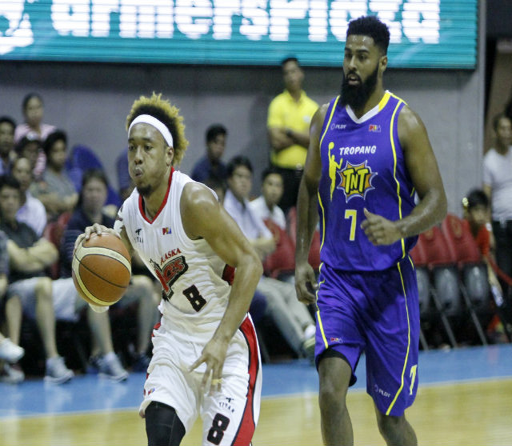
award ? can basketball player claim ? photo